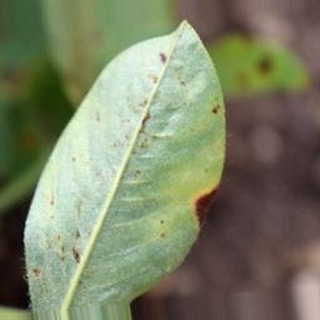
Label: groundnut_early_leaf_spot